Type 96 tank

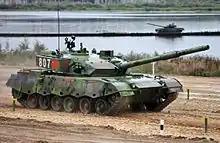
Chinese Type 96A MBT at Tank Biathlon 2014.

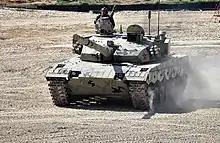
Type 96B at Tank Biathlon 2017

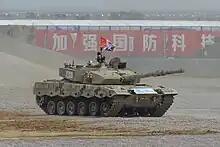
VT-2 Tank

Domestic version of Type 85-IIM. Sometimes mistakenly referred to as the Type 88C. Renamed Type 96 when put into PLA service.